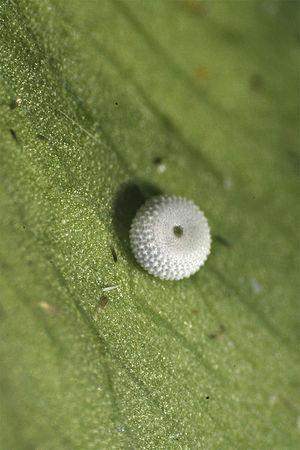
L’Azuré de l'ajonc ou Petit argus est une espèce d'insectes lépidoptères de la famille des Lycaenidae et de la sous-famille des Polyommatinae.